Pop art

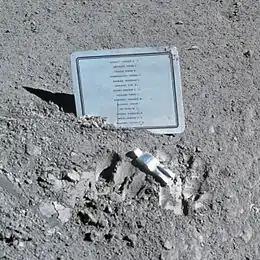
Paul Van Hoeydonck's "Fallen Astronaut"

Pop art has never completely left the Italian art scene, undergoing numerous variations over time and constantly changing in form and content. In the early 2000s, for example, the Sicilian artist Arrigo Musti created Impopular Art. Recently, an undercurrent called Pop Symbolism, mainly consisting of digital art, has begun to spread, especially in the North.